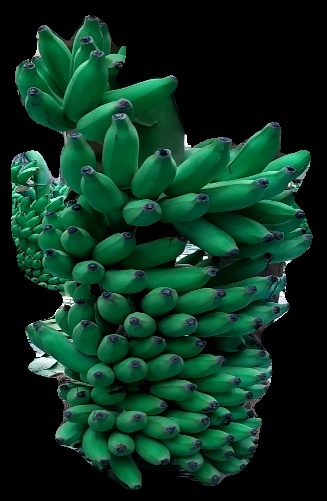
Variety: elakki-bale
Grade: grade1